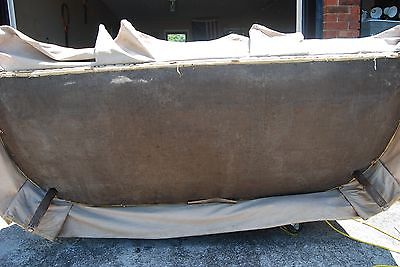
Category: sofa